Stickum

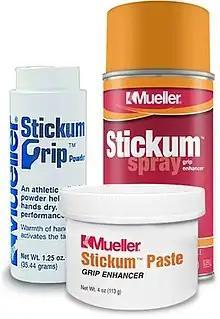
Stickum products

Stickum is a trademark adhesive of Mueller Sports Medicine, of Prairie du Sac, Wisconsin, United States. It is available in powder, paste, and aerosol spray forms. According to the company website, the spray form helps improve grip "even in wet conditions". Suggested uses include for bat handles and vaulting poles, with many vendors also promoting the product for use by weightlifters, and for various other athletic applications.